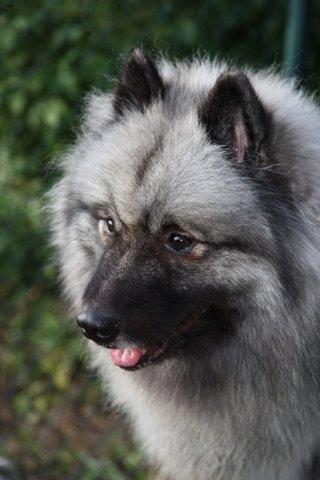
keeshond